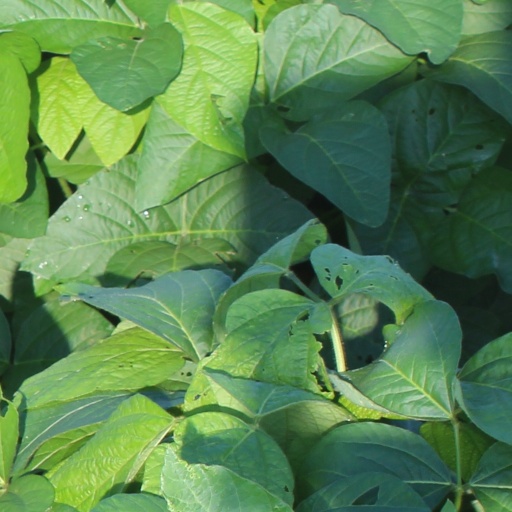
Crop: soybean